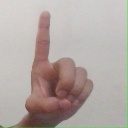
अक्षर: ड